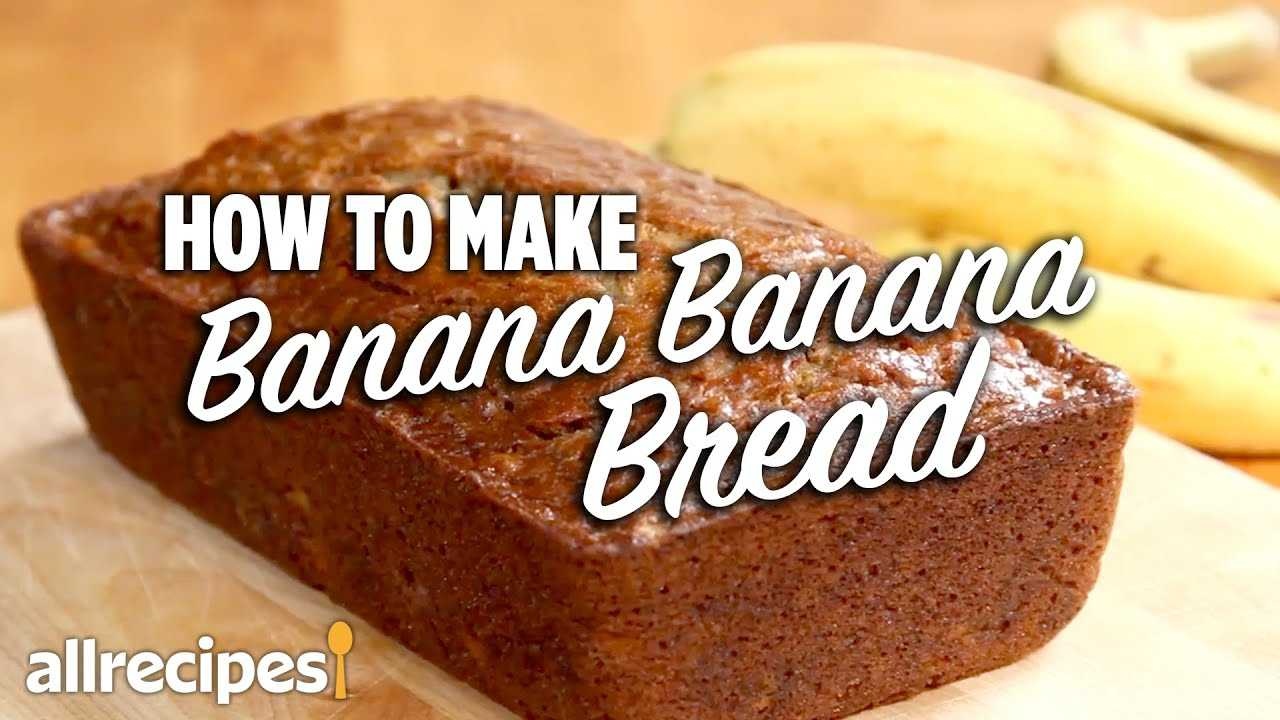
Label: Banana